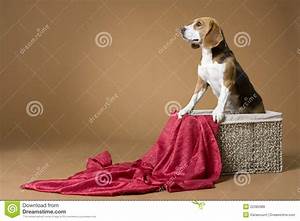
Label: dog